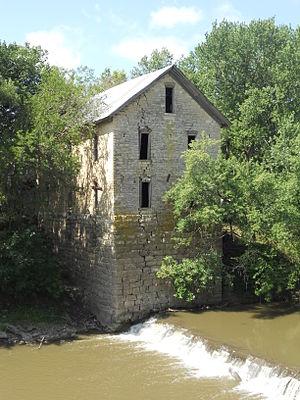
Cedar Point est une municipalité américaine située dans le comté de Chase au Kansas. Lors du recensement de 2010, sa population est de 28 habitants.